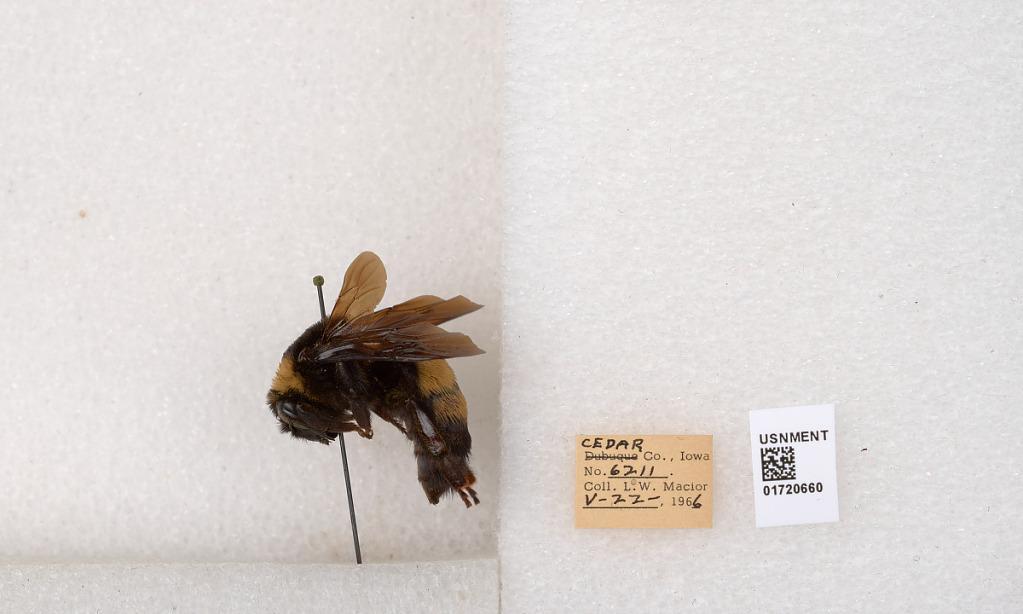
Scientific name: Bombus (Bombus) nevadensis auricormus
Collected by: L. Macior
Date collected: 1966-5-22
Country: United States
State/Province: Iowa
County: Cedar
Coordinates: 41.7723, -91.1324